Stan Malin

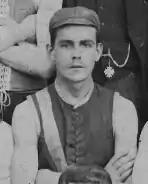

Stanley Malin (1878–1903) was an Australian rules footballer who played with Port Adelaide in the SANFL.